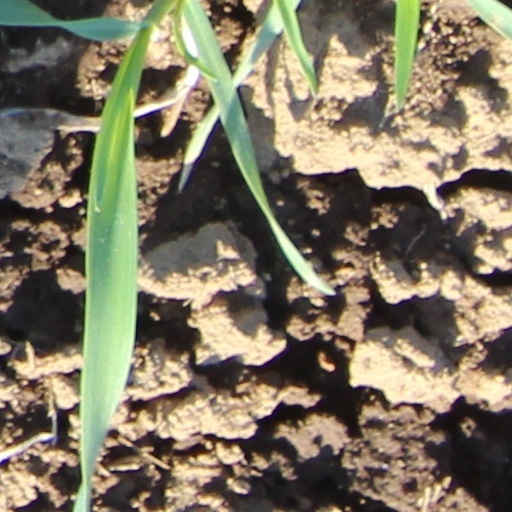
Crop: wheat